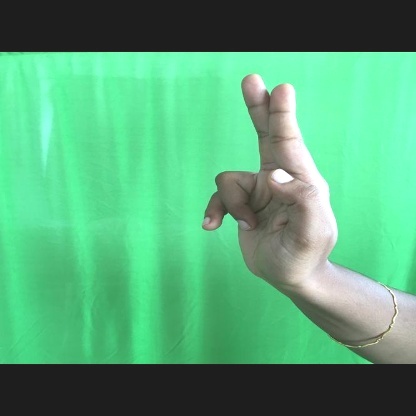
Mudra: Ardhapathaka